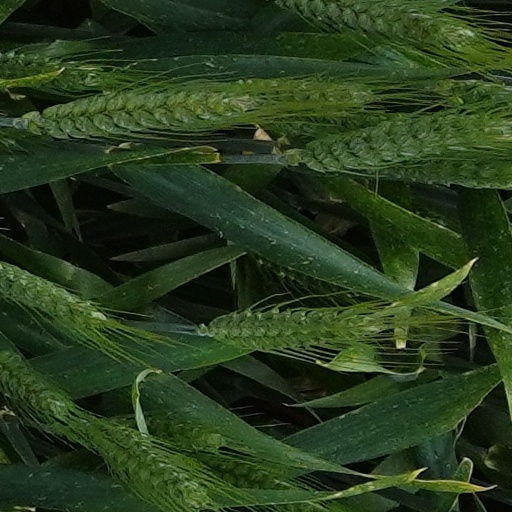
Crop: wheat